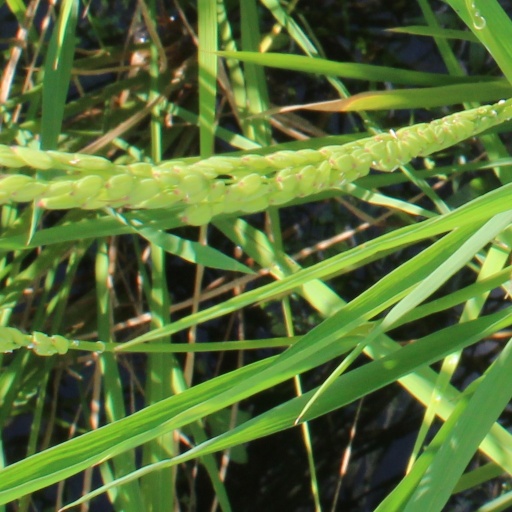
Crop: rice